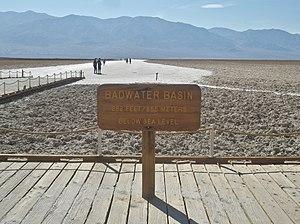
Badwater est une dépression située en Californie, dans la vallée de la Mort, au sud-ouest des États-Unis. Badwater est le point le plus bas en Amérique du Nord avec une altitude de 85,5 mètres sous le niveau moyen de la mer. Selon California Place Names, ouvrage de 1949, le nom proviendrait d’un atlas publié en 1910, indiquant que l'eau éventuellement présente dans les mares n'était pas potable.